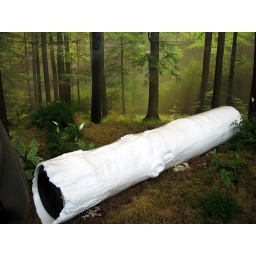
subwoofer tree in the forest